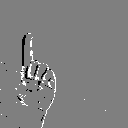
ASL letter: z